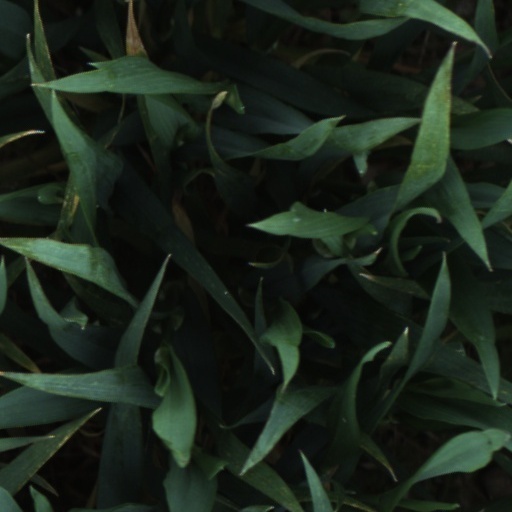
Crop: wheat